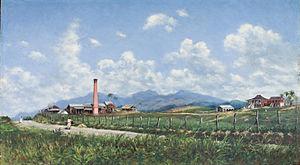
L’histoire de l'agriculture est l'histoire de la domestication des plantes, des animaux et du développement, par les êtres humains, des techniques nécessaires pour les cultiver ou les élever, puis de la modification des écosystèmes cultivés, transformés en agroécosystèmes. L'agriculture est apparue indépendamment dans différentes parties du monde lors de la Révolution néolithique, il y a parfois plus de dix mille ans. On peut supposer que cela a débuté par une agriculture de subsistance. Puis, peu à peu, s'est créée une agriculture de production et de négoce.